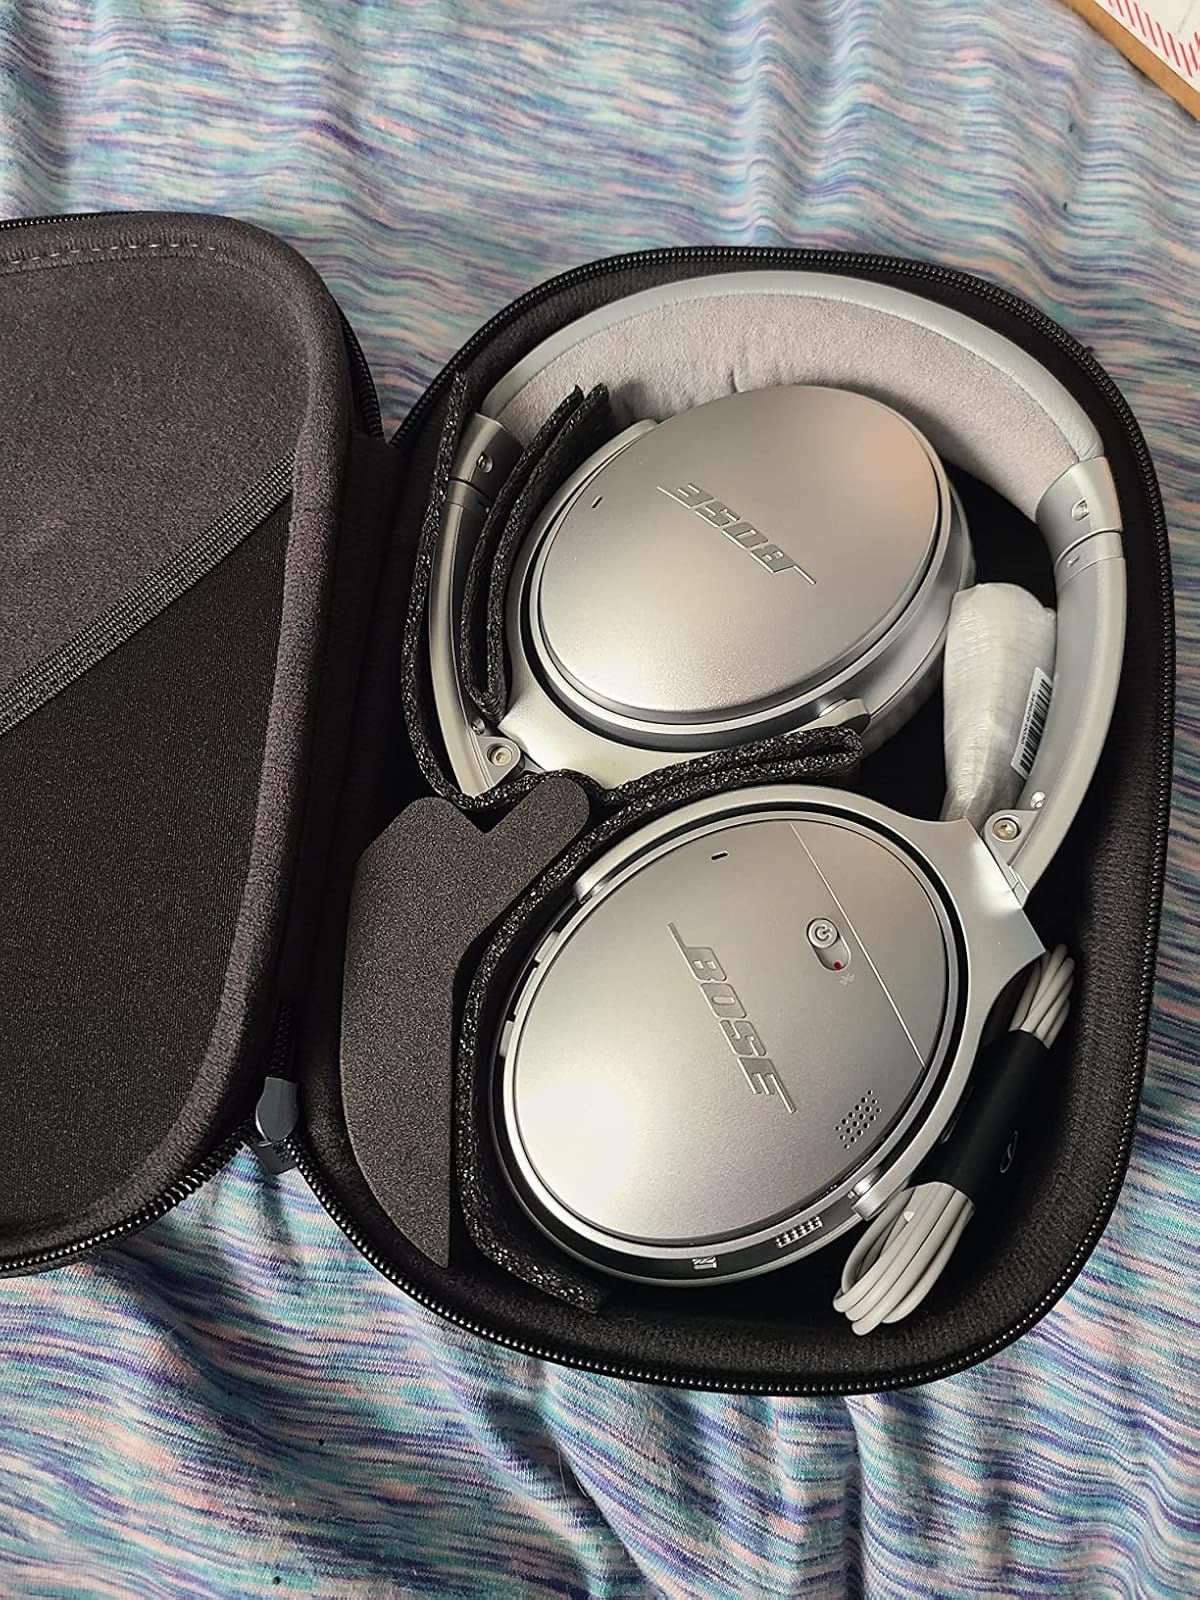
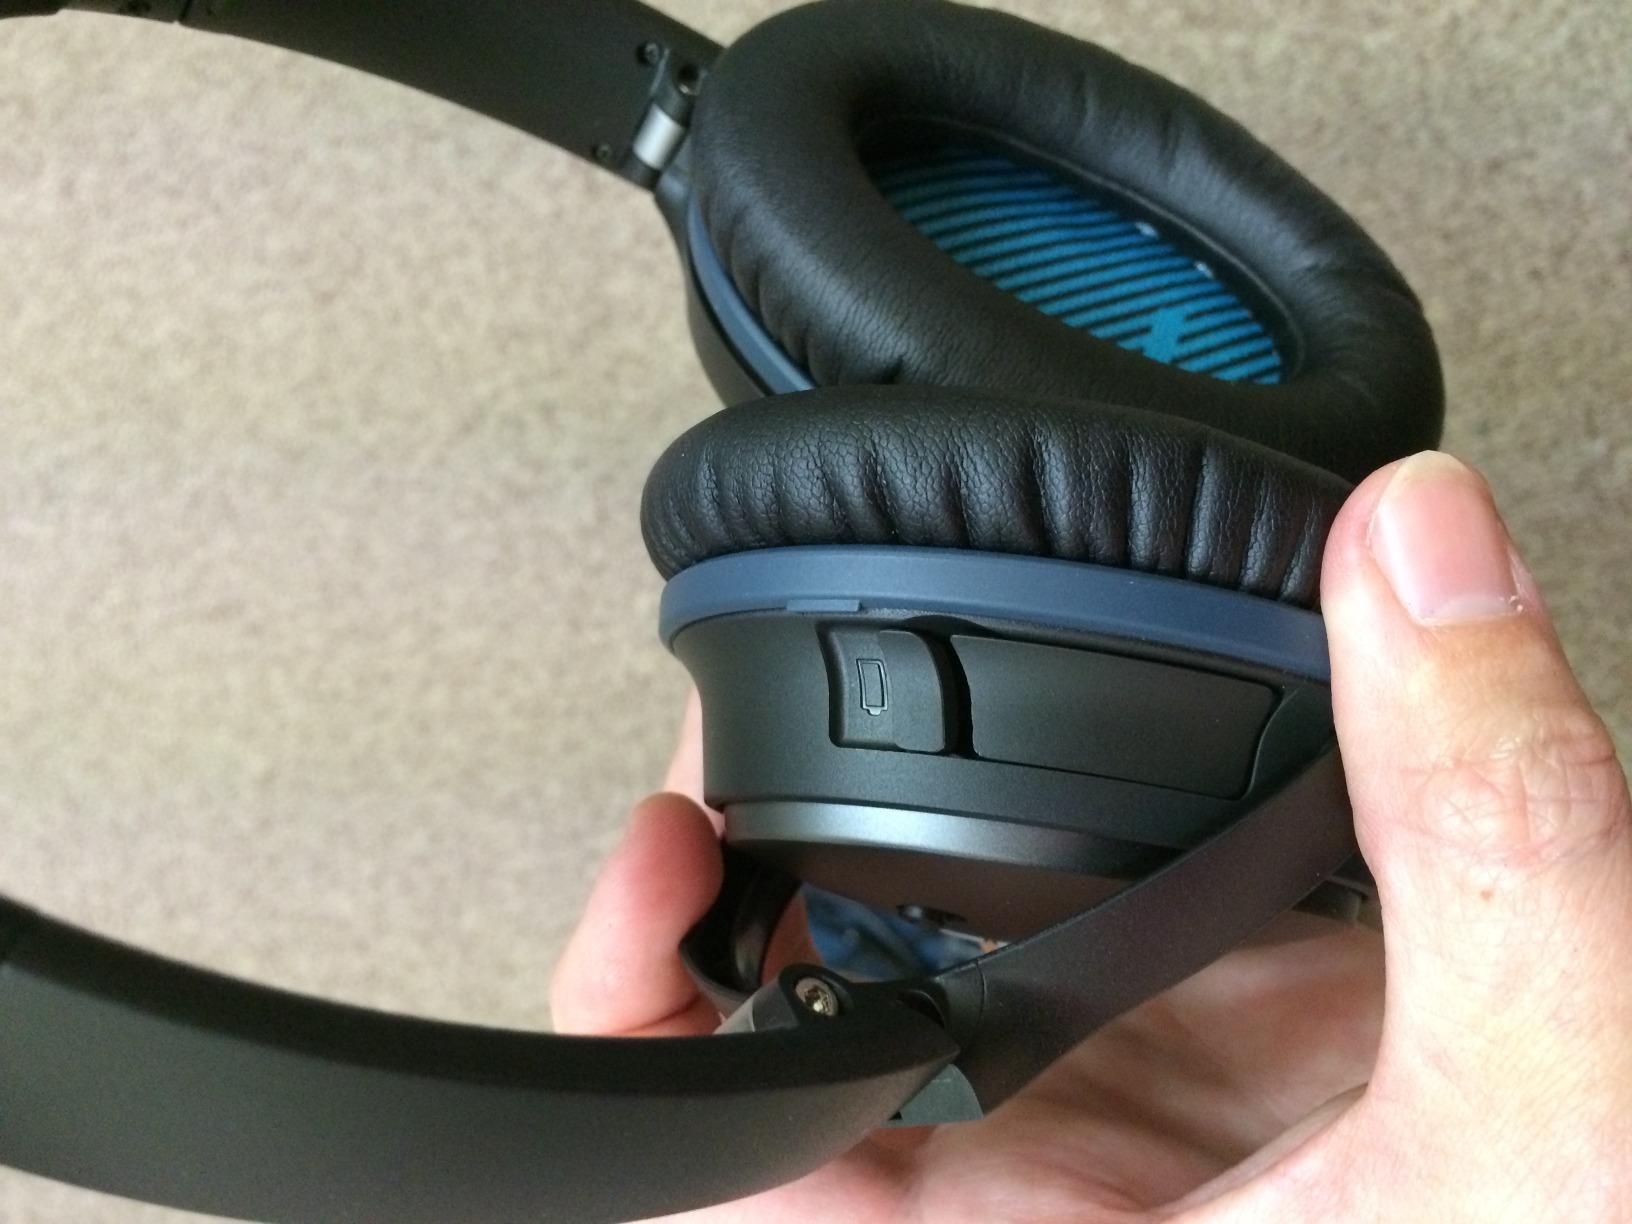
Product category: headphones
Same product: no